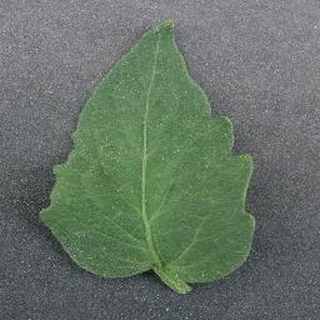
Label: healthy_tomato